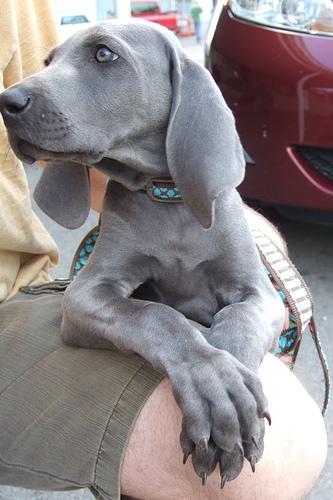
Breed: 235-n000096-Weimaraner